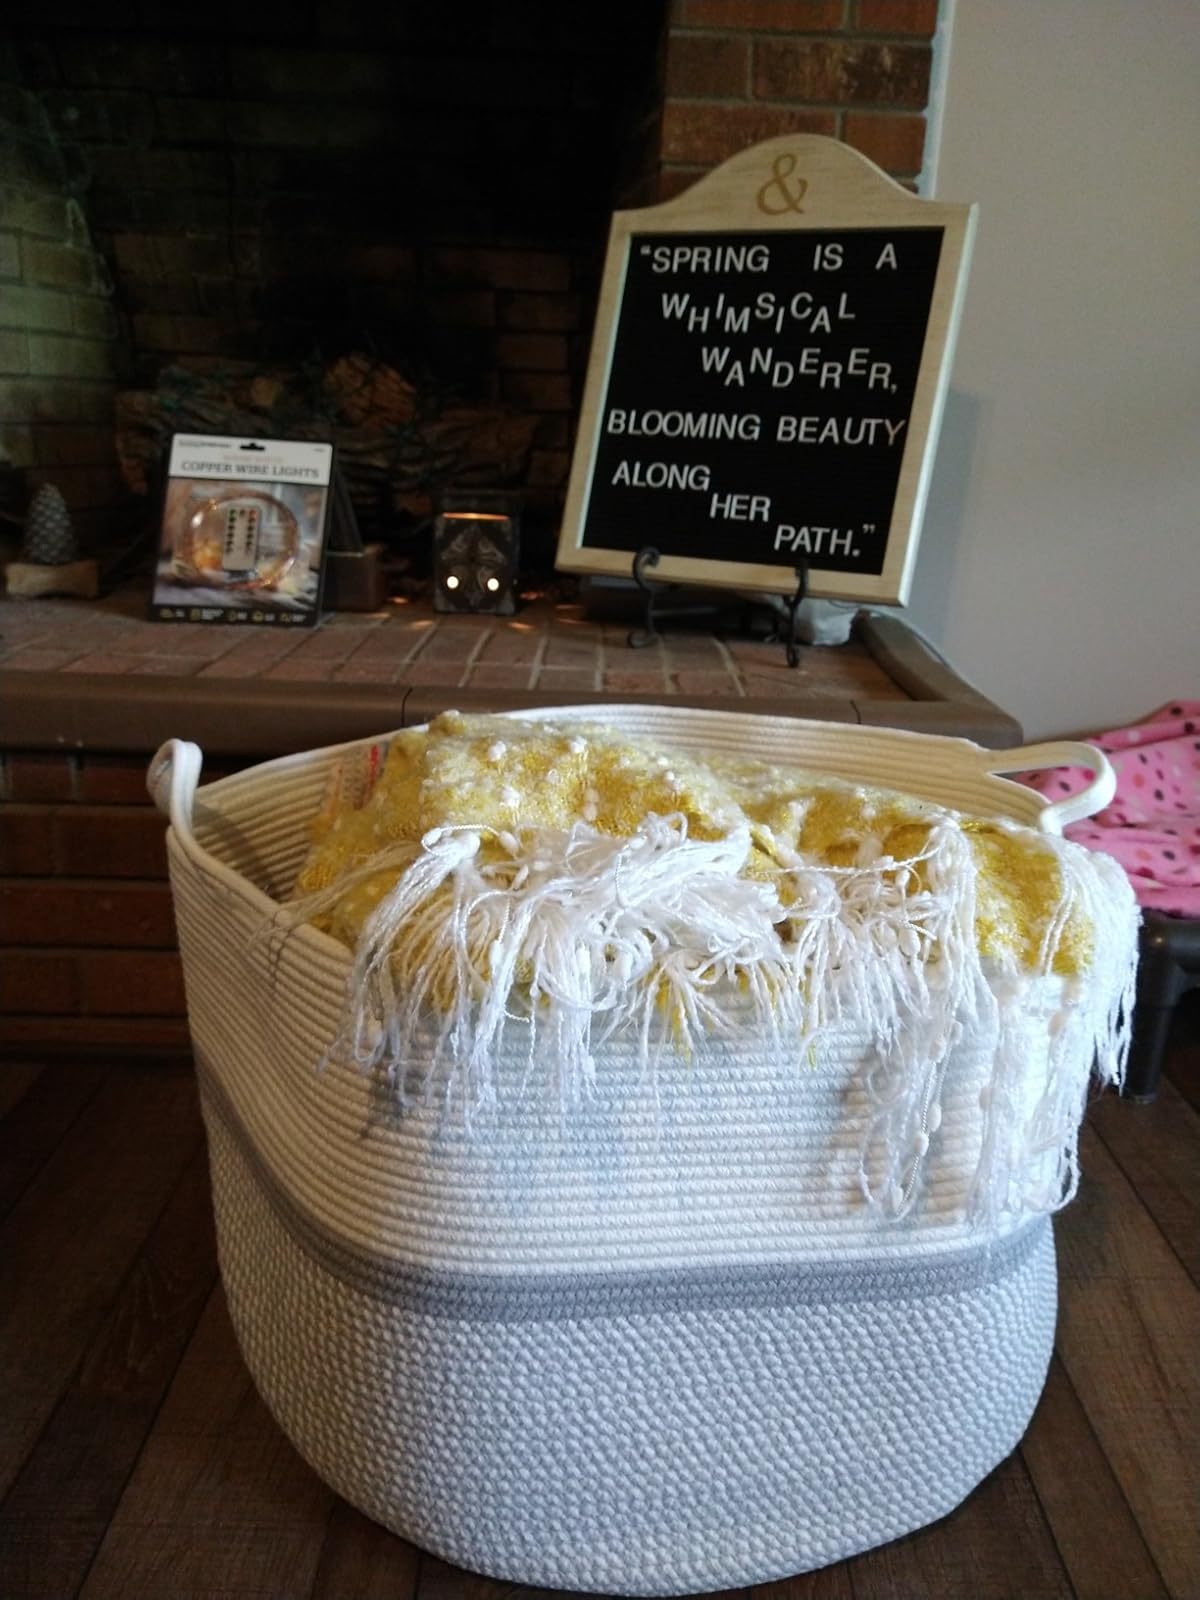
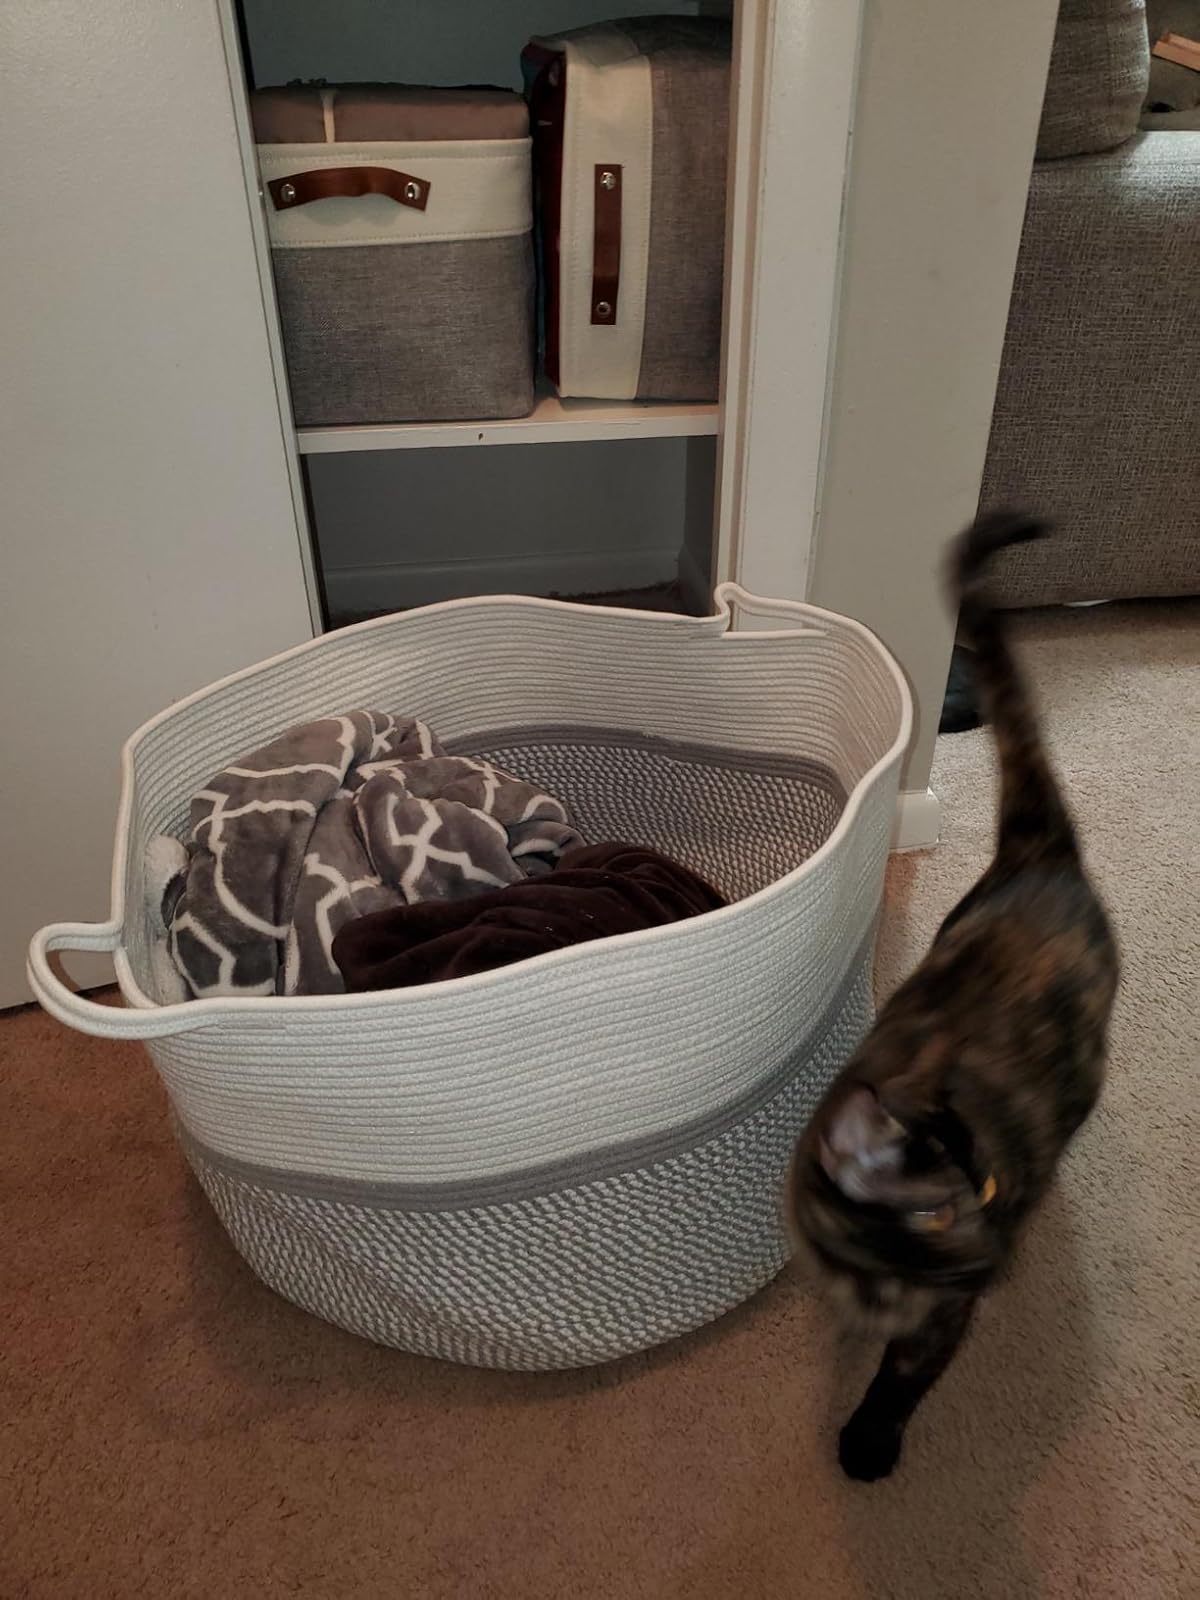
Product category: items_hamper
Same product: yes